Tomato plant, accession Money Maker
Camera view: horizontal (90 deg, fisheye); turntable rotation: 30 degrees
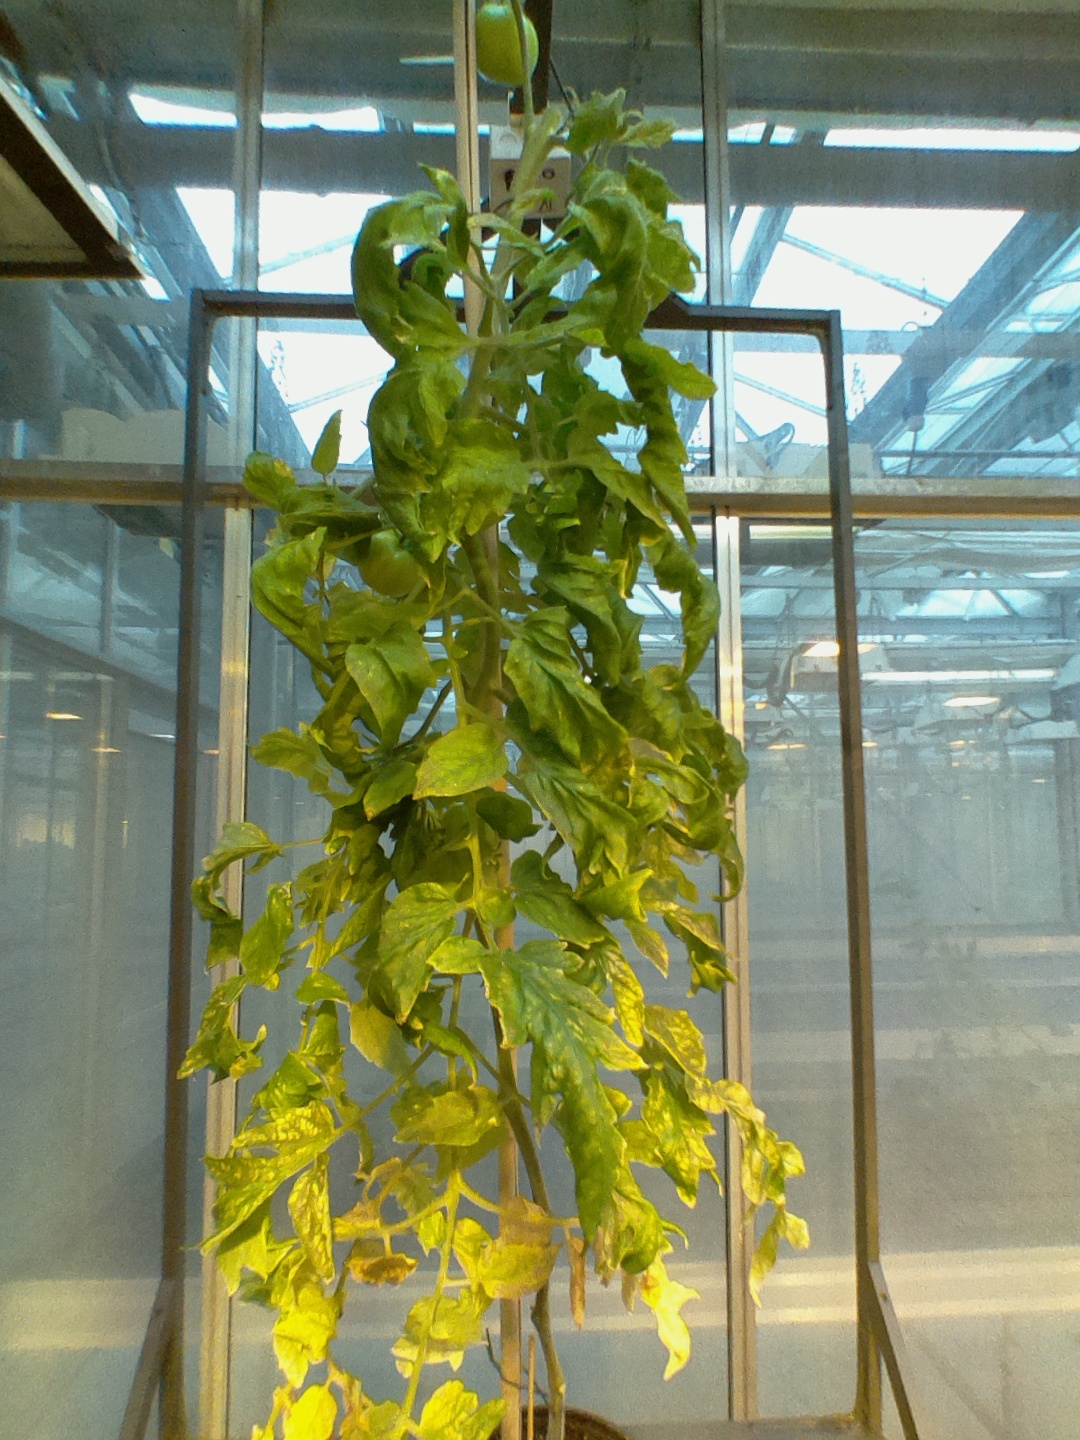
BBCH growth stage 79: 90% -100% of final fruit size